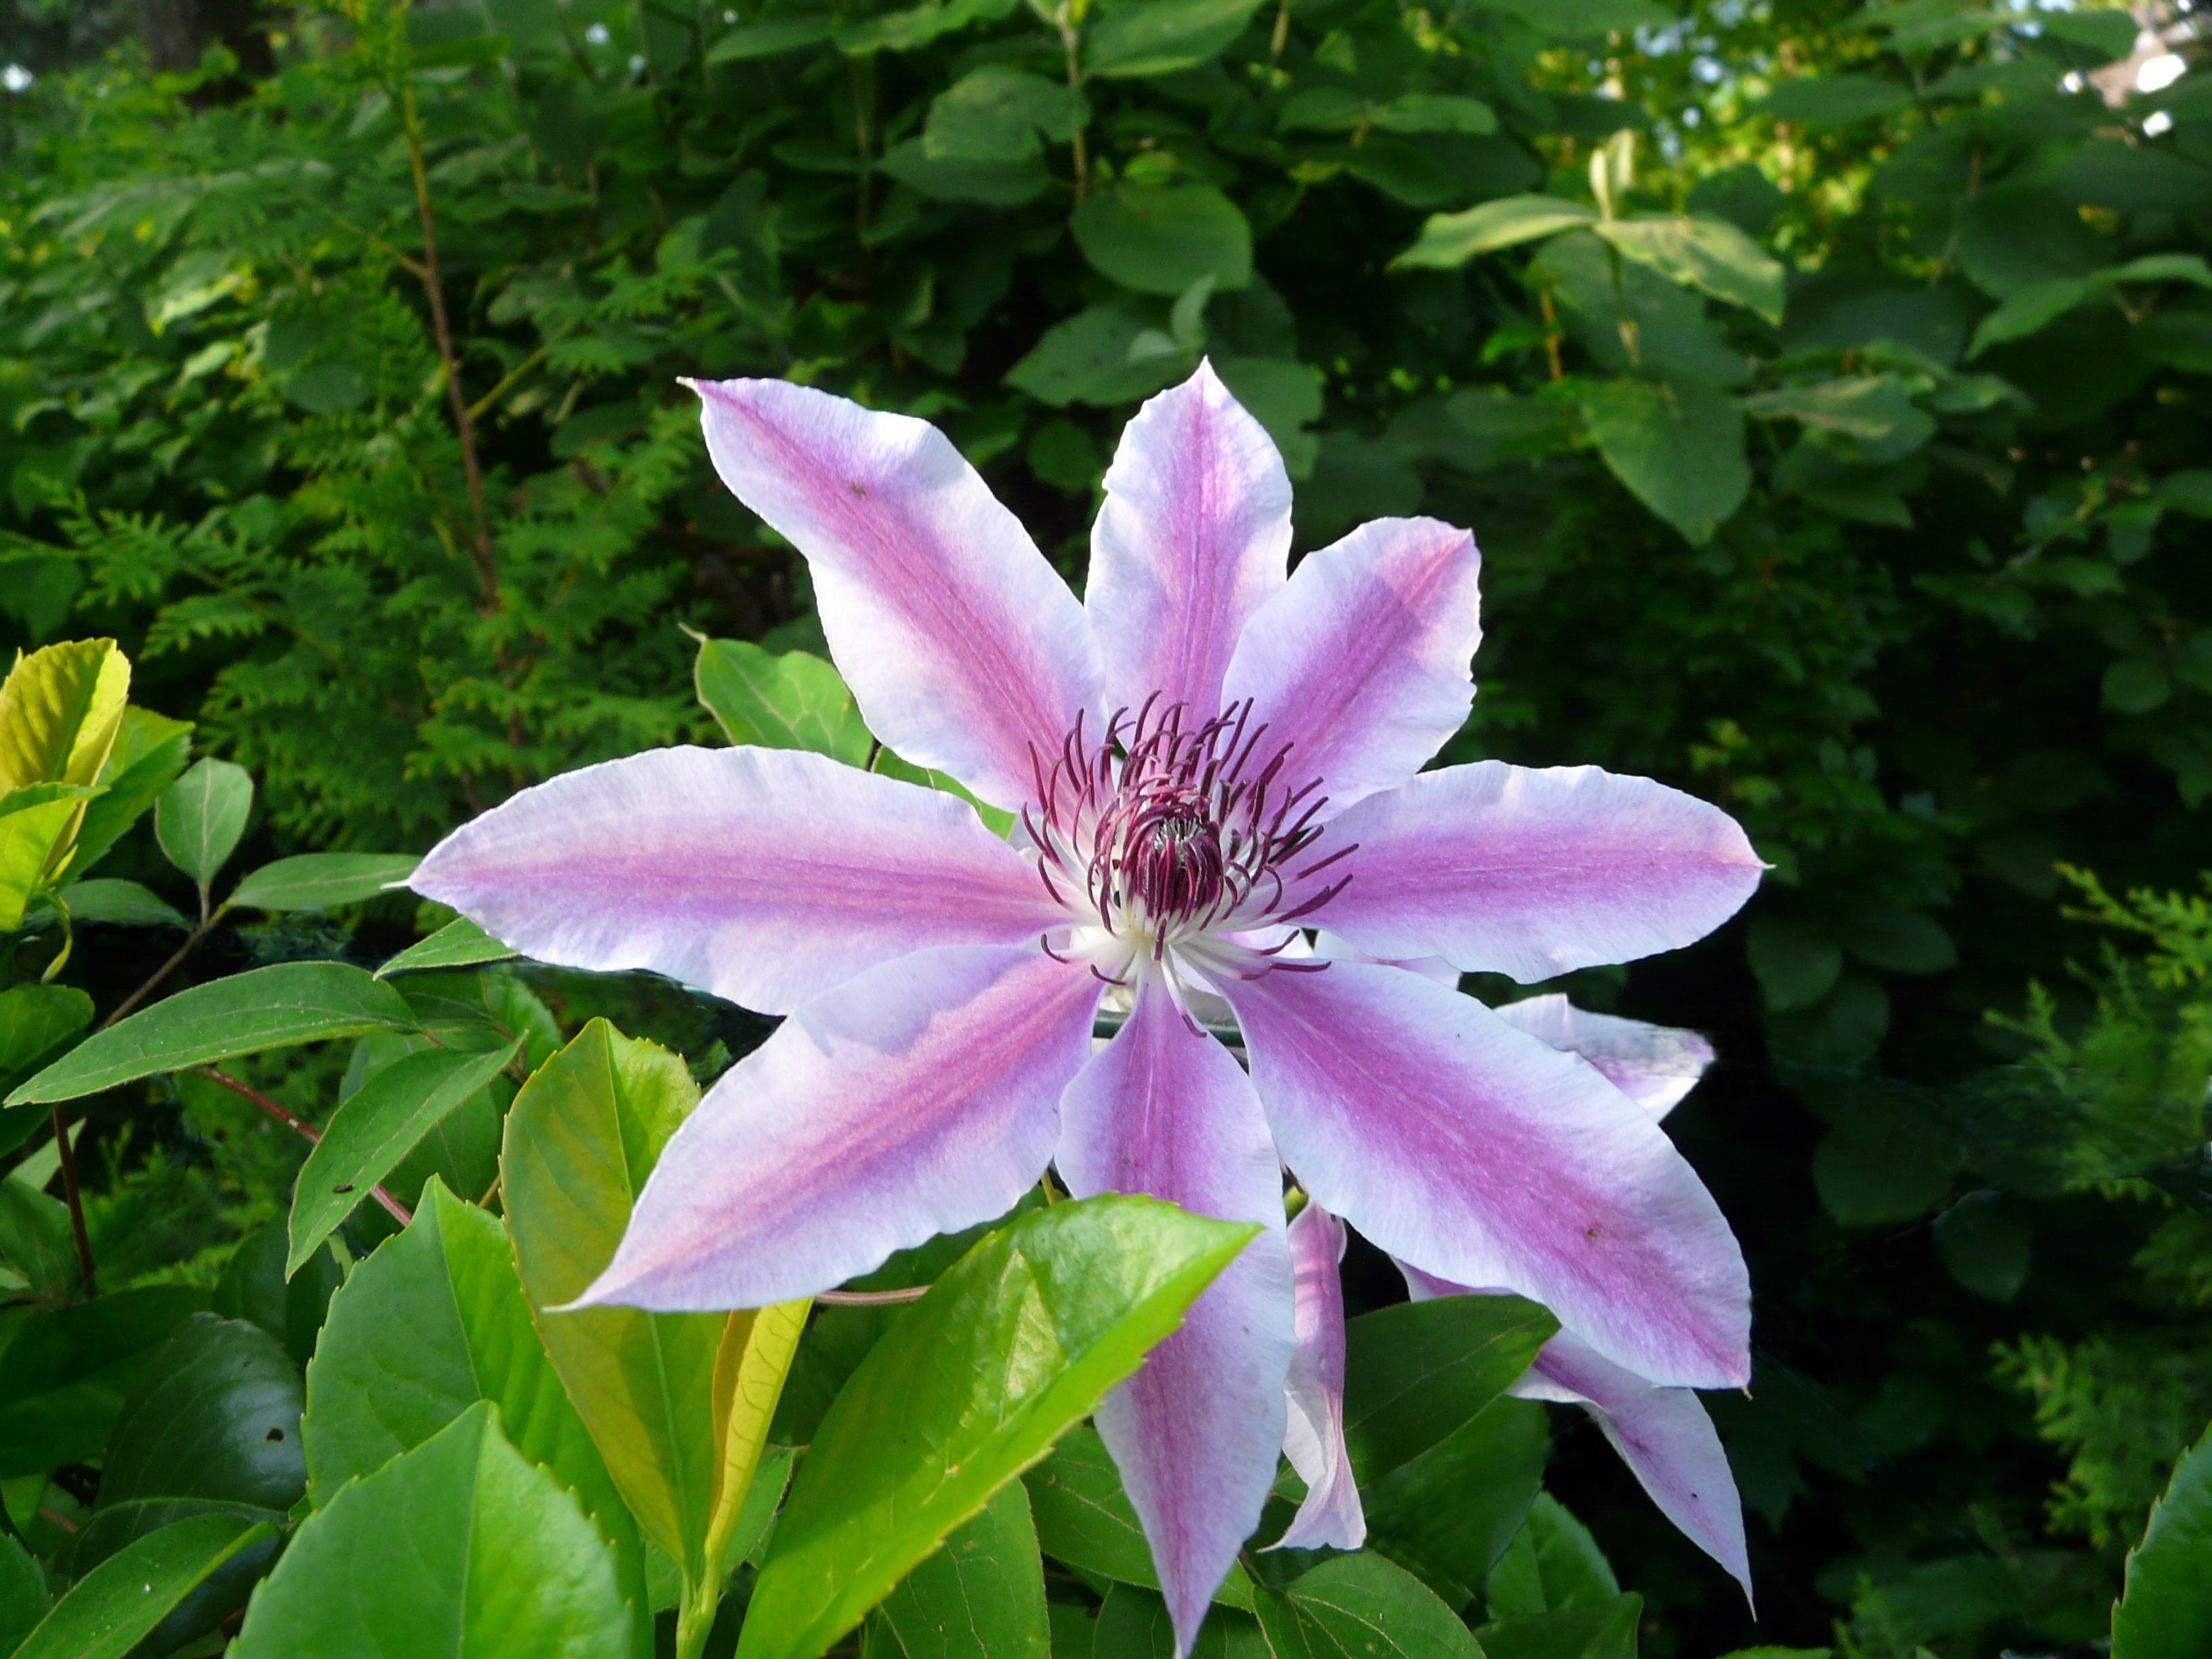
blossom, plant, flower, petal, bloom, botany, close, flora, wildflower, lily, clematis, flowering plant, land plant, nelly, moser